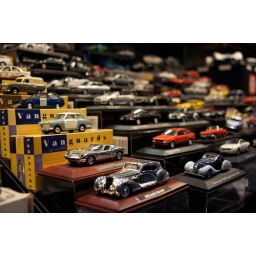
Old model toy cars in a shop window. Zeiss 28mm / 2.8 using M mount adaptor.